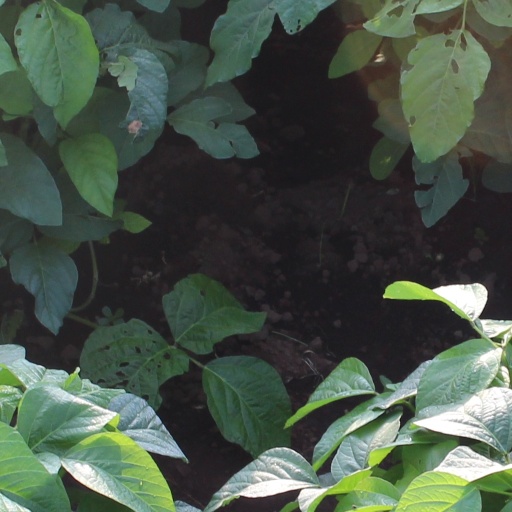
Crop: soybean